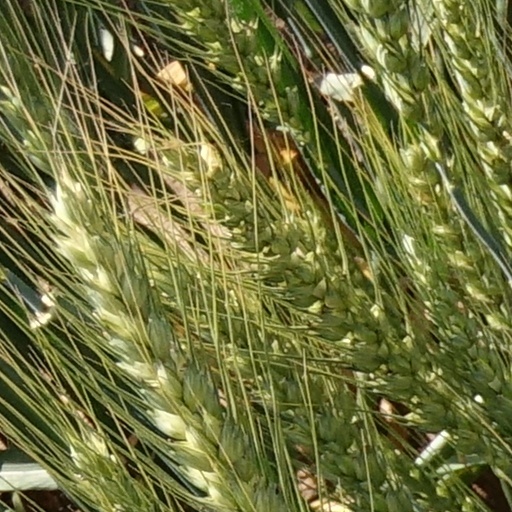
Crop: wheat